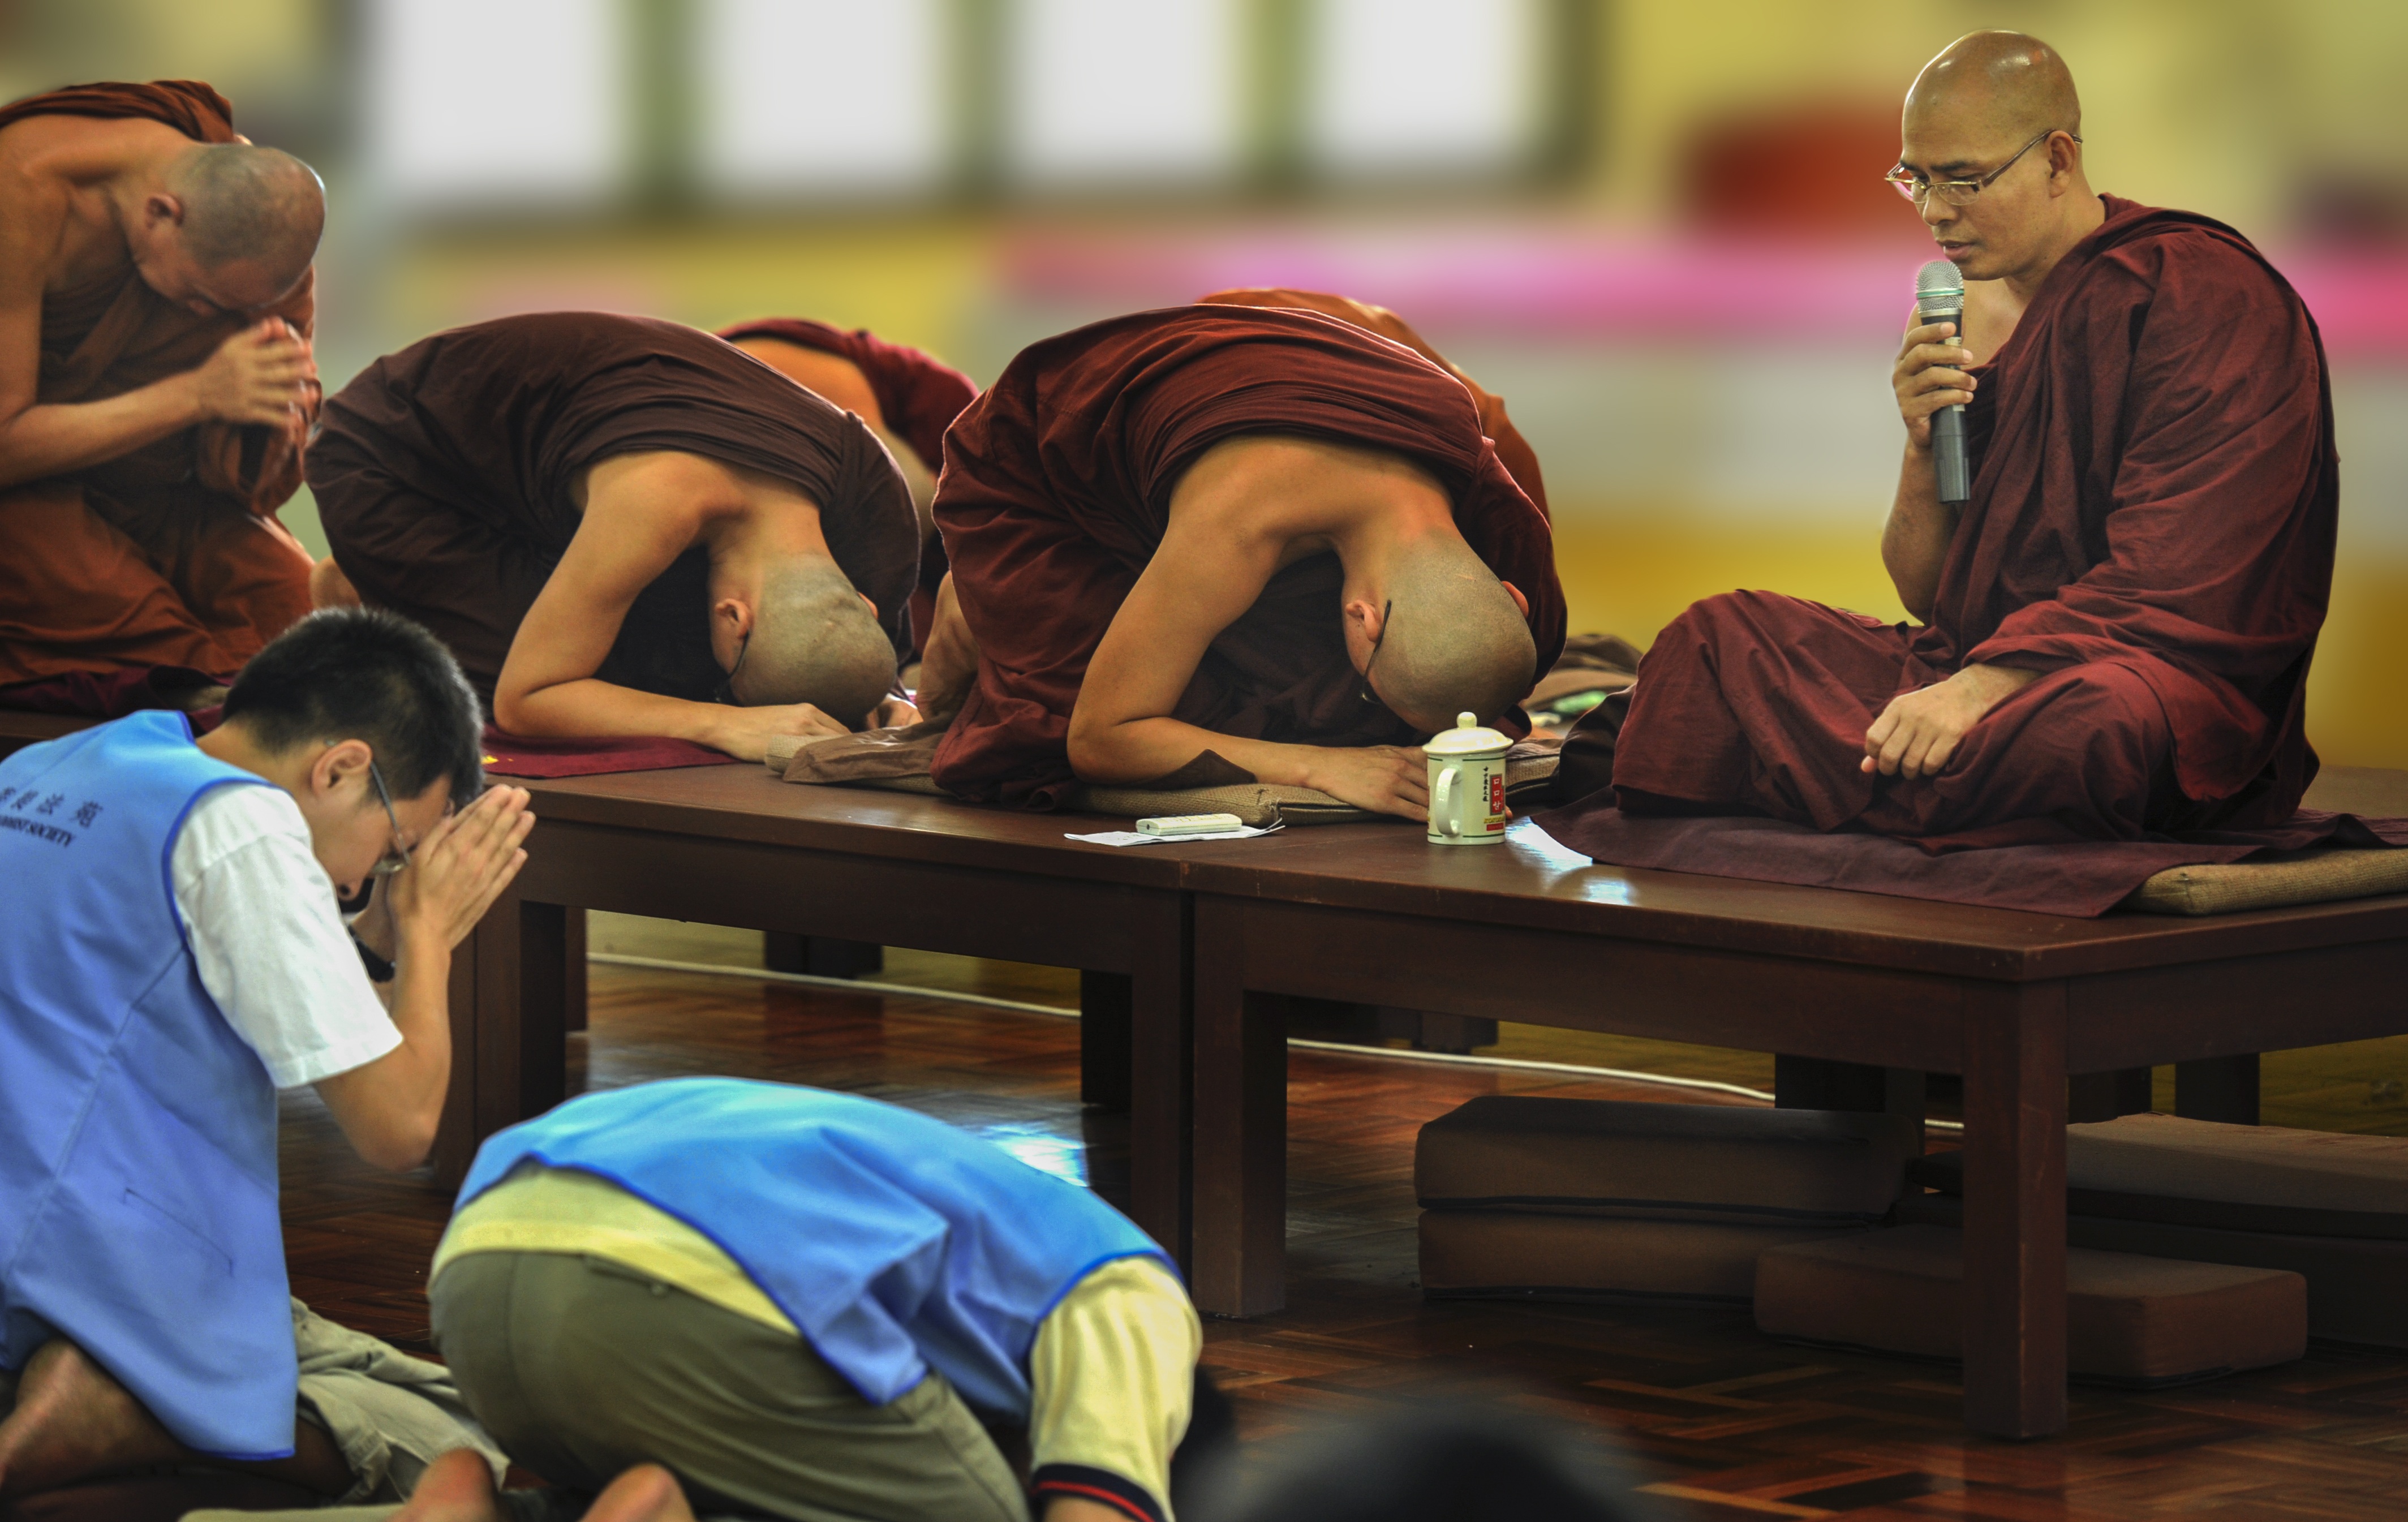
theravada buddhism, pay respect, homage, respectfully, worship, respect, tradition, buddhism, buddhist, monastery, religious, merit, monks